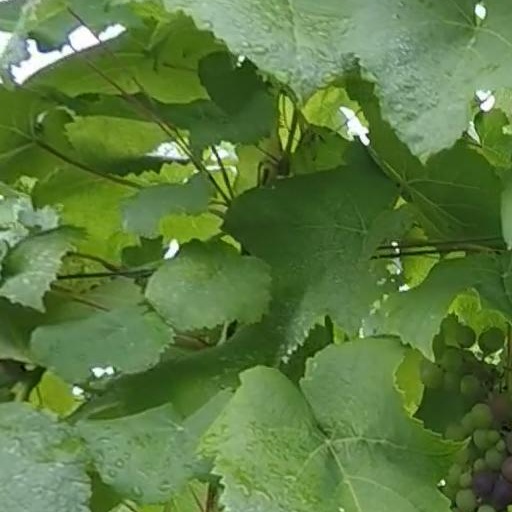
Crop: grape